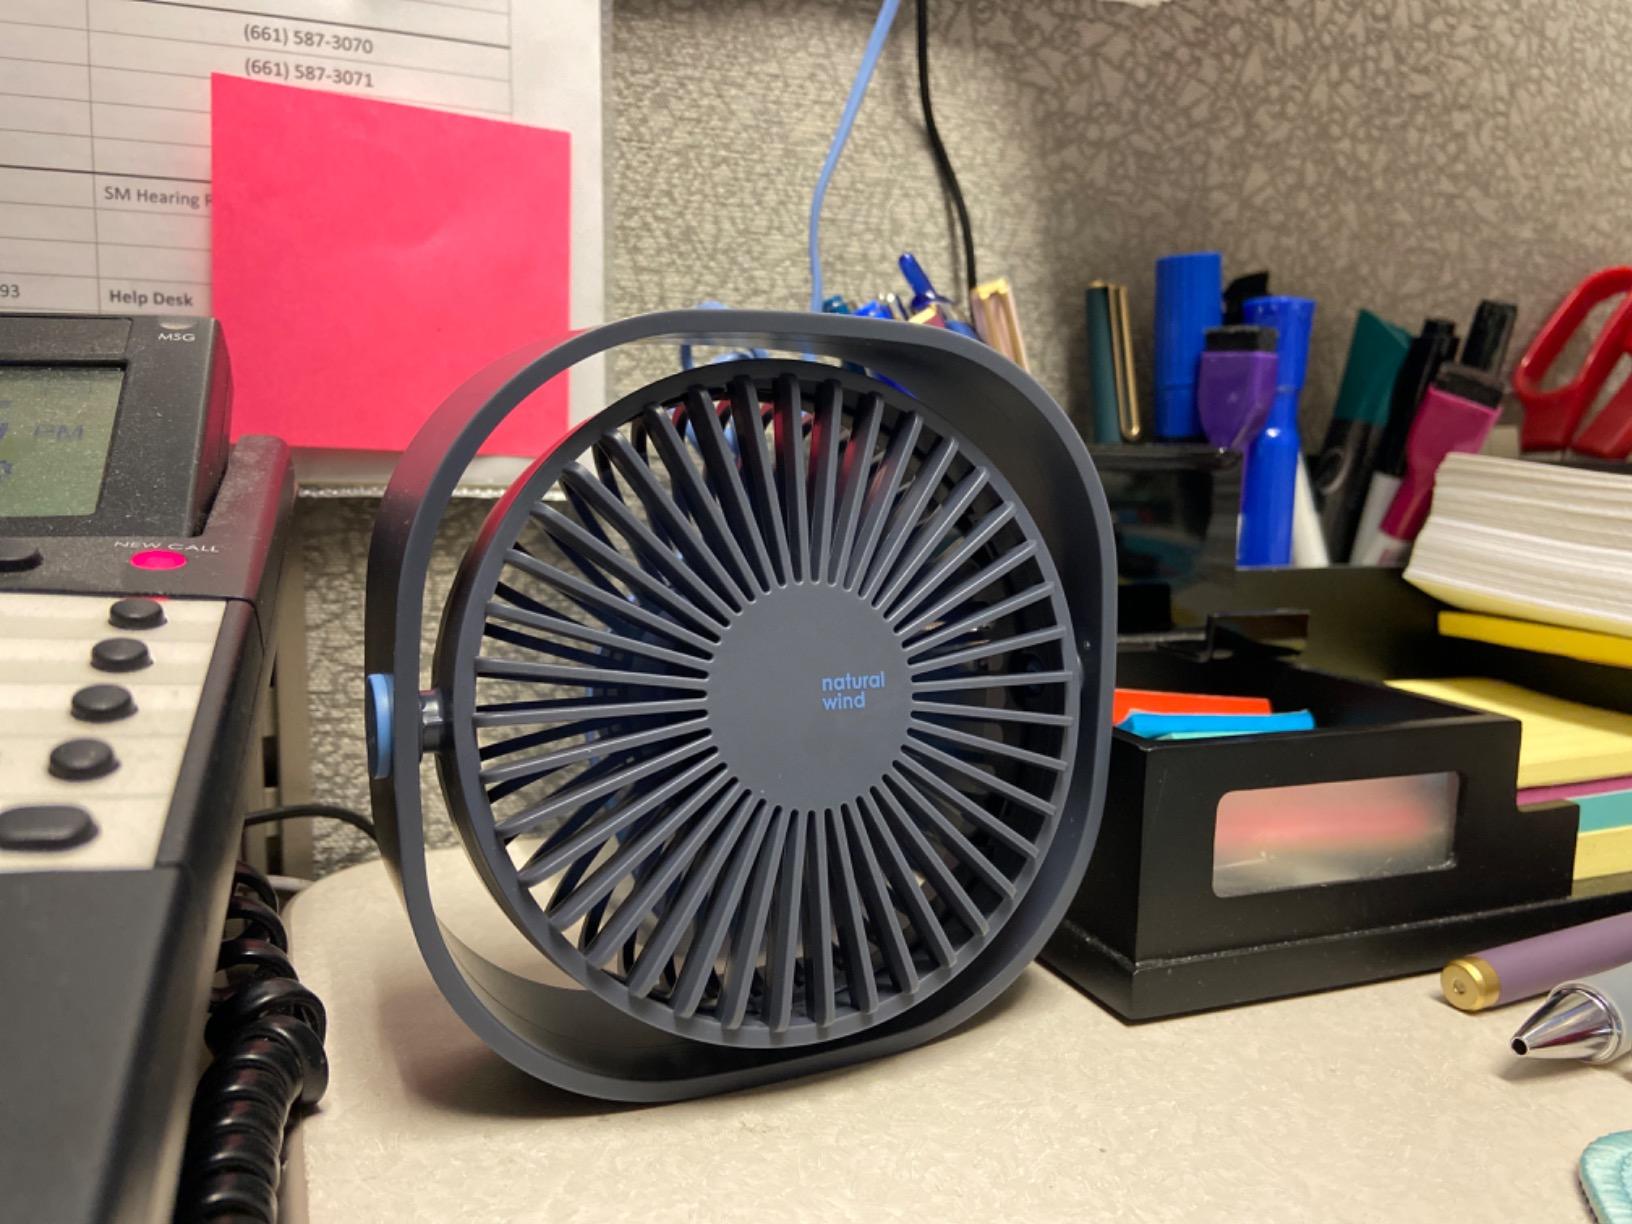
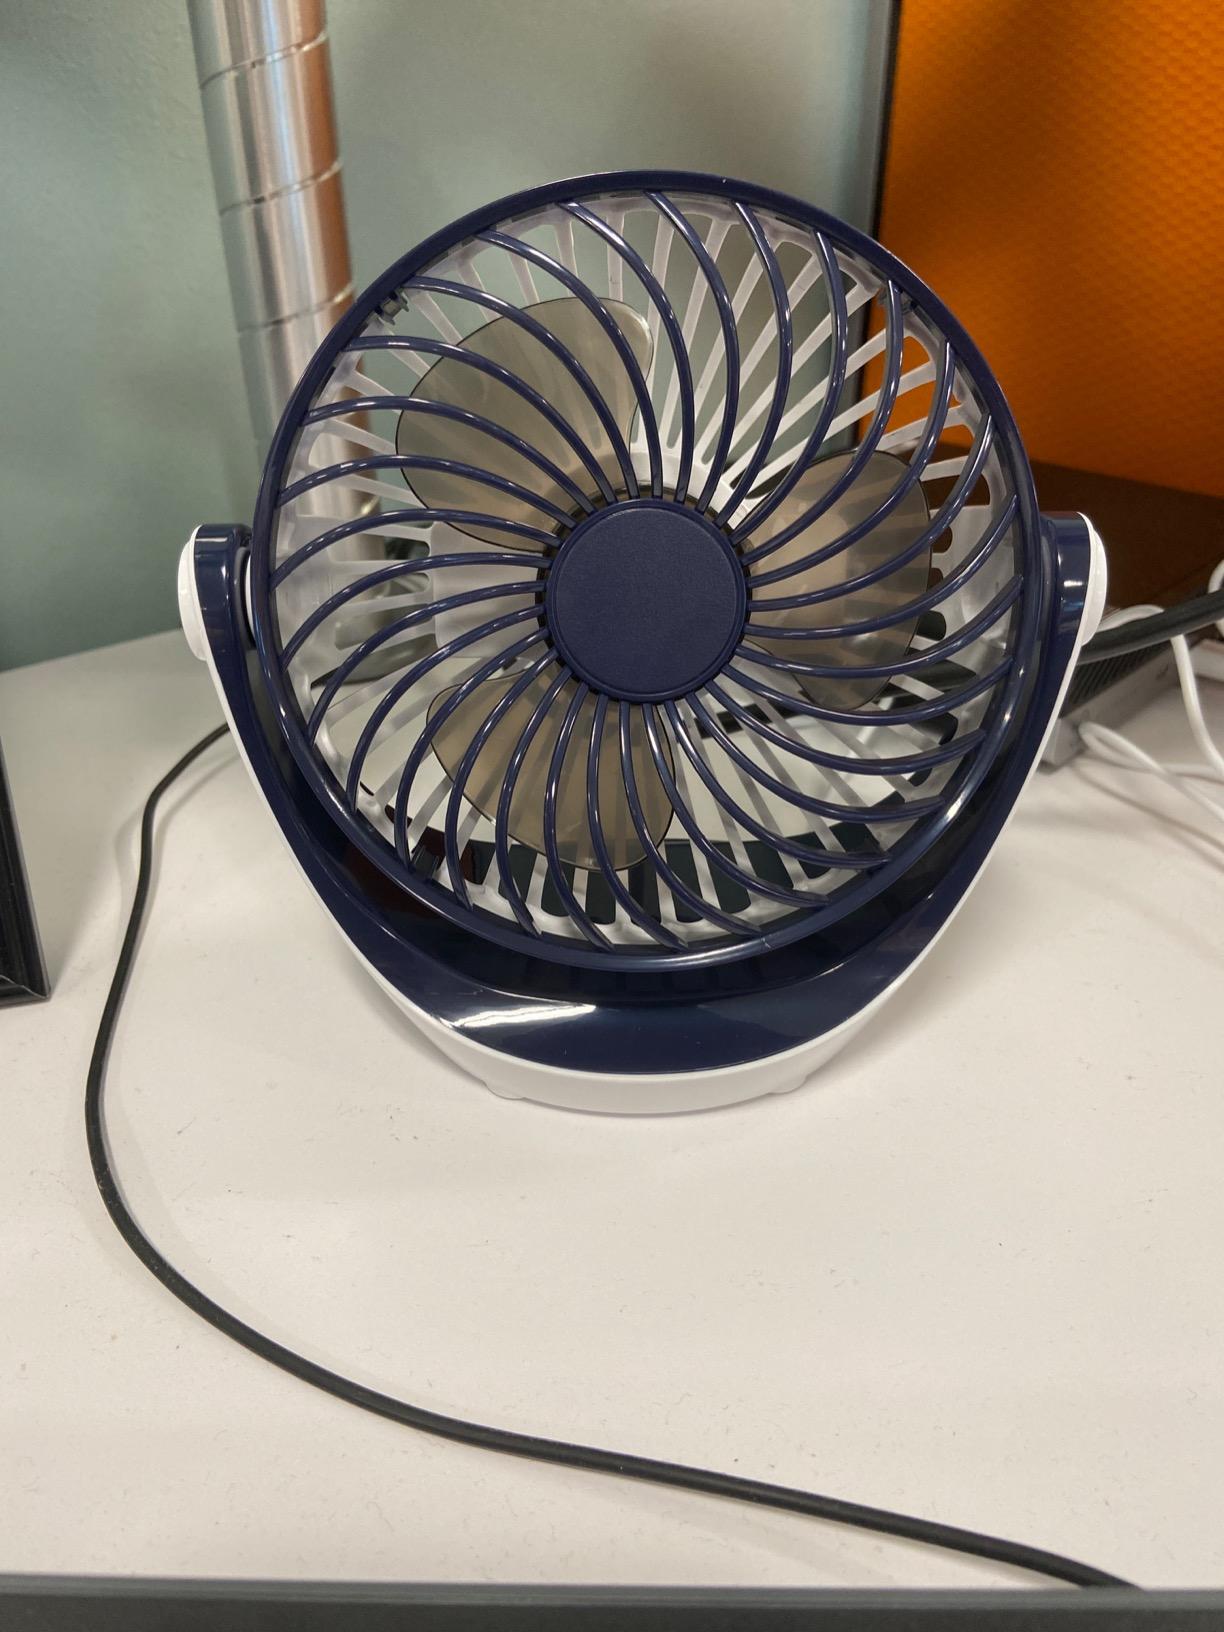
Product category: fan
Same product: no